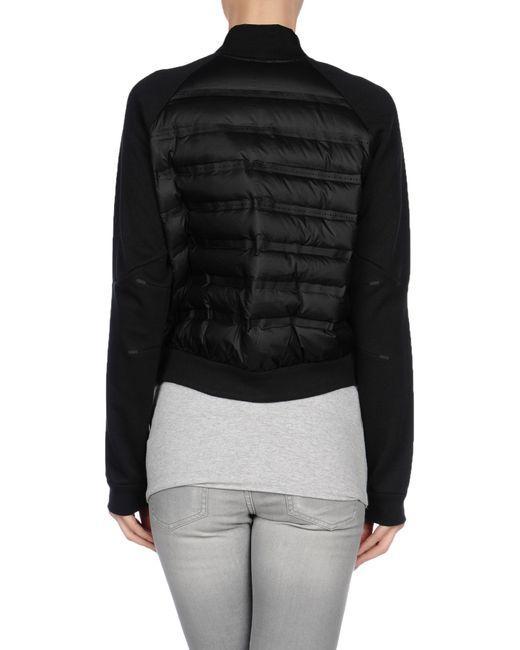
lässige schwarze Jacke mit langen Ärmeln für Damen